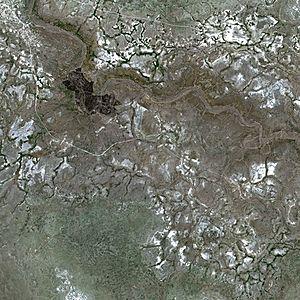
Le lac Makgadikgadi est un ancien lac, disparu depuis plus de 10 000 ans, qui a laissé sa marque dans l’actuel désert du Kalahari, dans l’État du Botswana. Il couvrait 88 060 km² et avait plus de 30 m de profondeur. À cet endroit se trouvent actuellement les fleuves Okavango, Zambèze, et Kwando, le Delta de l'Okavango et le lac Ngami ; il a laissé un désert de sel.